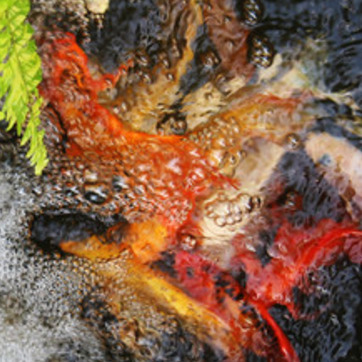
Material: water